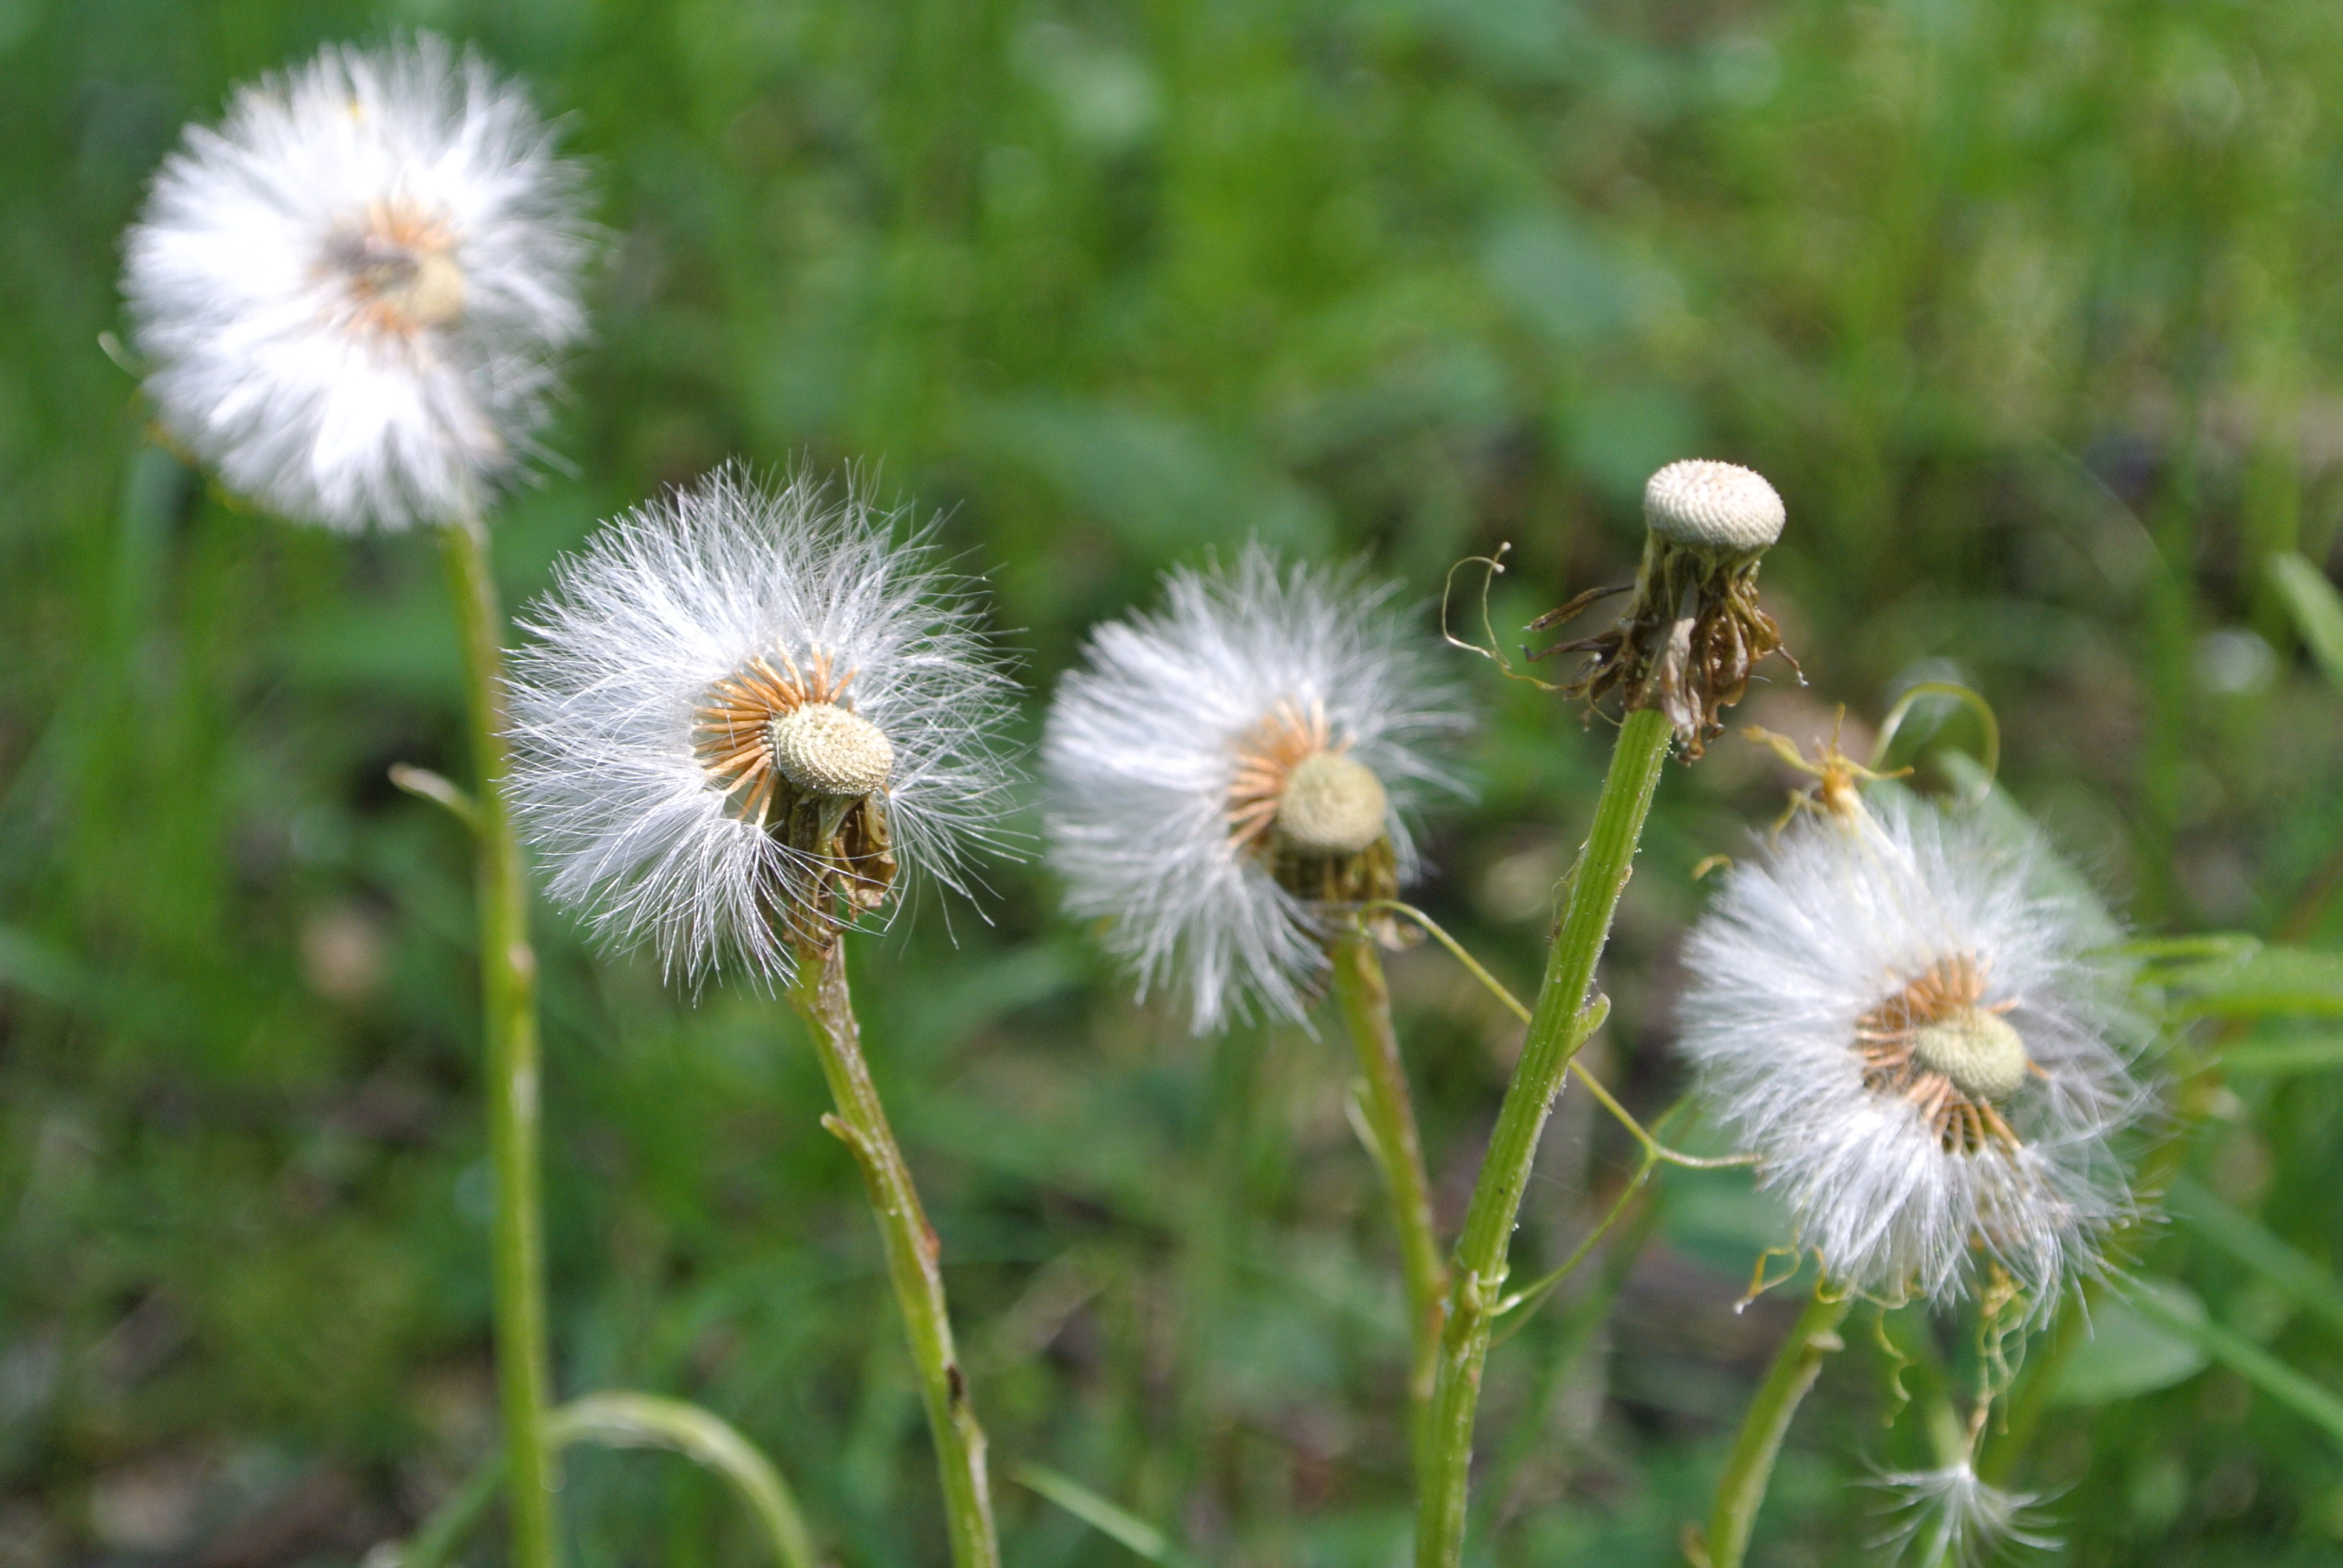
nature, grass, plant, field, meadow, dandelion, prairie, flower, wind, daisy, spring, produce, breeze, botany, flora, wildflower, weed, close up, blowing, thistle, delicate, macro photography, flowering plant, daisy family, plant stem, land plant